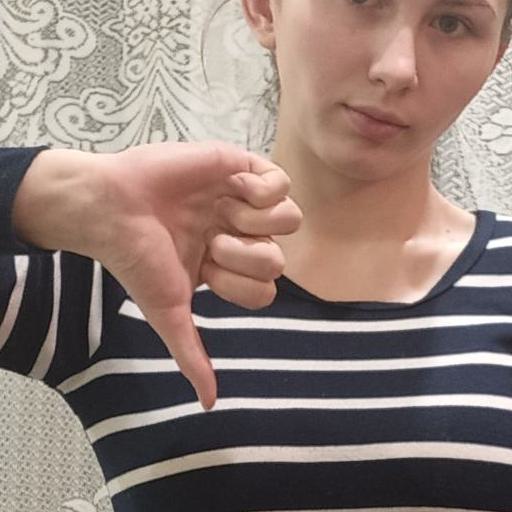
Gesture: dislike